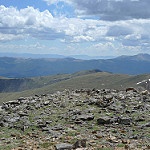
Label: mountain